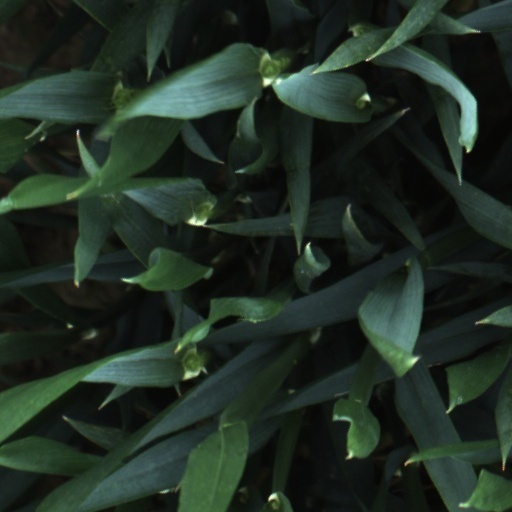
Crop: wheat